Kentish Town station

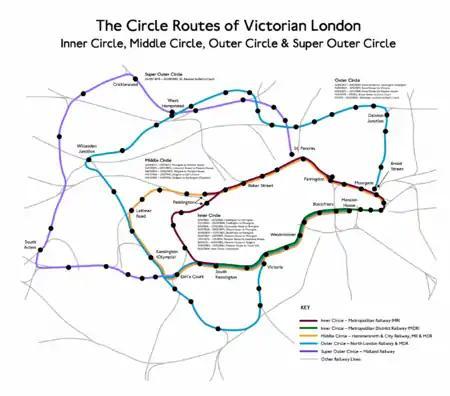
The Victorian Super Outer Circle route, passing through Kentish Town station

The second largest motive power depot and repair facility on the Midland Rail was north of the station. In 1861 a collision occurred at a siding near the station in which 16 people were killed and 317 were injured.